Great Wilbraham Preceptory

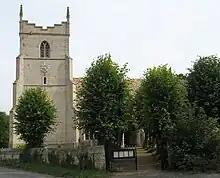
Saint Nicholas Church, Great Wilbraham

Great Wilbraham Preceptory is a preceptory in Great and Little Wilbraham, Cambridgeshire. Much of the Church of Saint Nicholas at Great Wilbraham dates back to 1226 when a preceptory was established here by the Knights Templar when the manor was given to Alan Martel, who was at that time Templar Master. There is a Templar tombstone hidden away under the tower and a Templar cross on the outside north wall. In the nearby village of Little Wilbraham, at Temple End, an Elizabethan manor house stands on the site of the preceptory. Previous to the ownership of the Templars, the lands were held by monks of Ely. At the dissolution of the Templar order, ownership passed into the hands of the Knights of St John of Jerusalem.